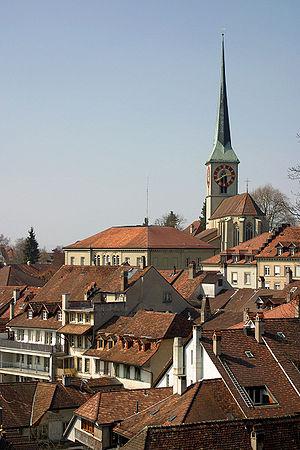
Cette liste présente la moitié des biens culturels d'importance nationale dans le canton de Berne. Cette liste correspond à l'édition 2009 de l'Inventaire Suisse des biens culturels d'importance nationale pour le canton de Berne. Il est trié par commune et inclus : 345 bâtiments séparés, 43 collections et 30 sites archéologiques et 4 cas particuliers.